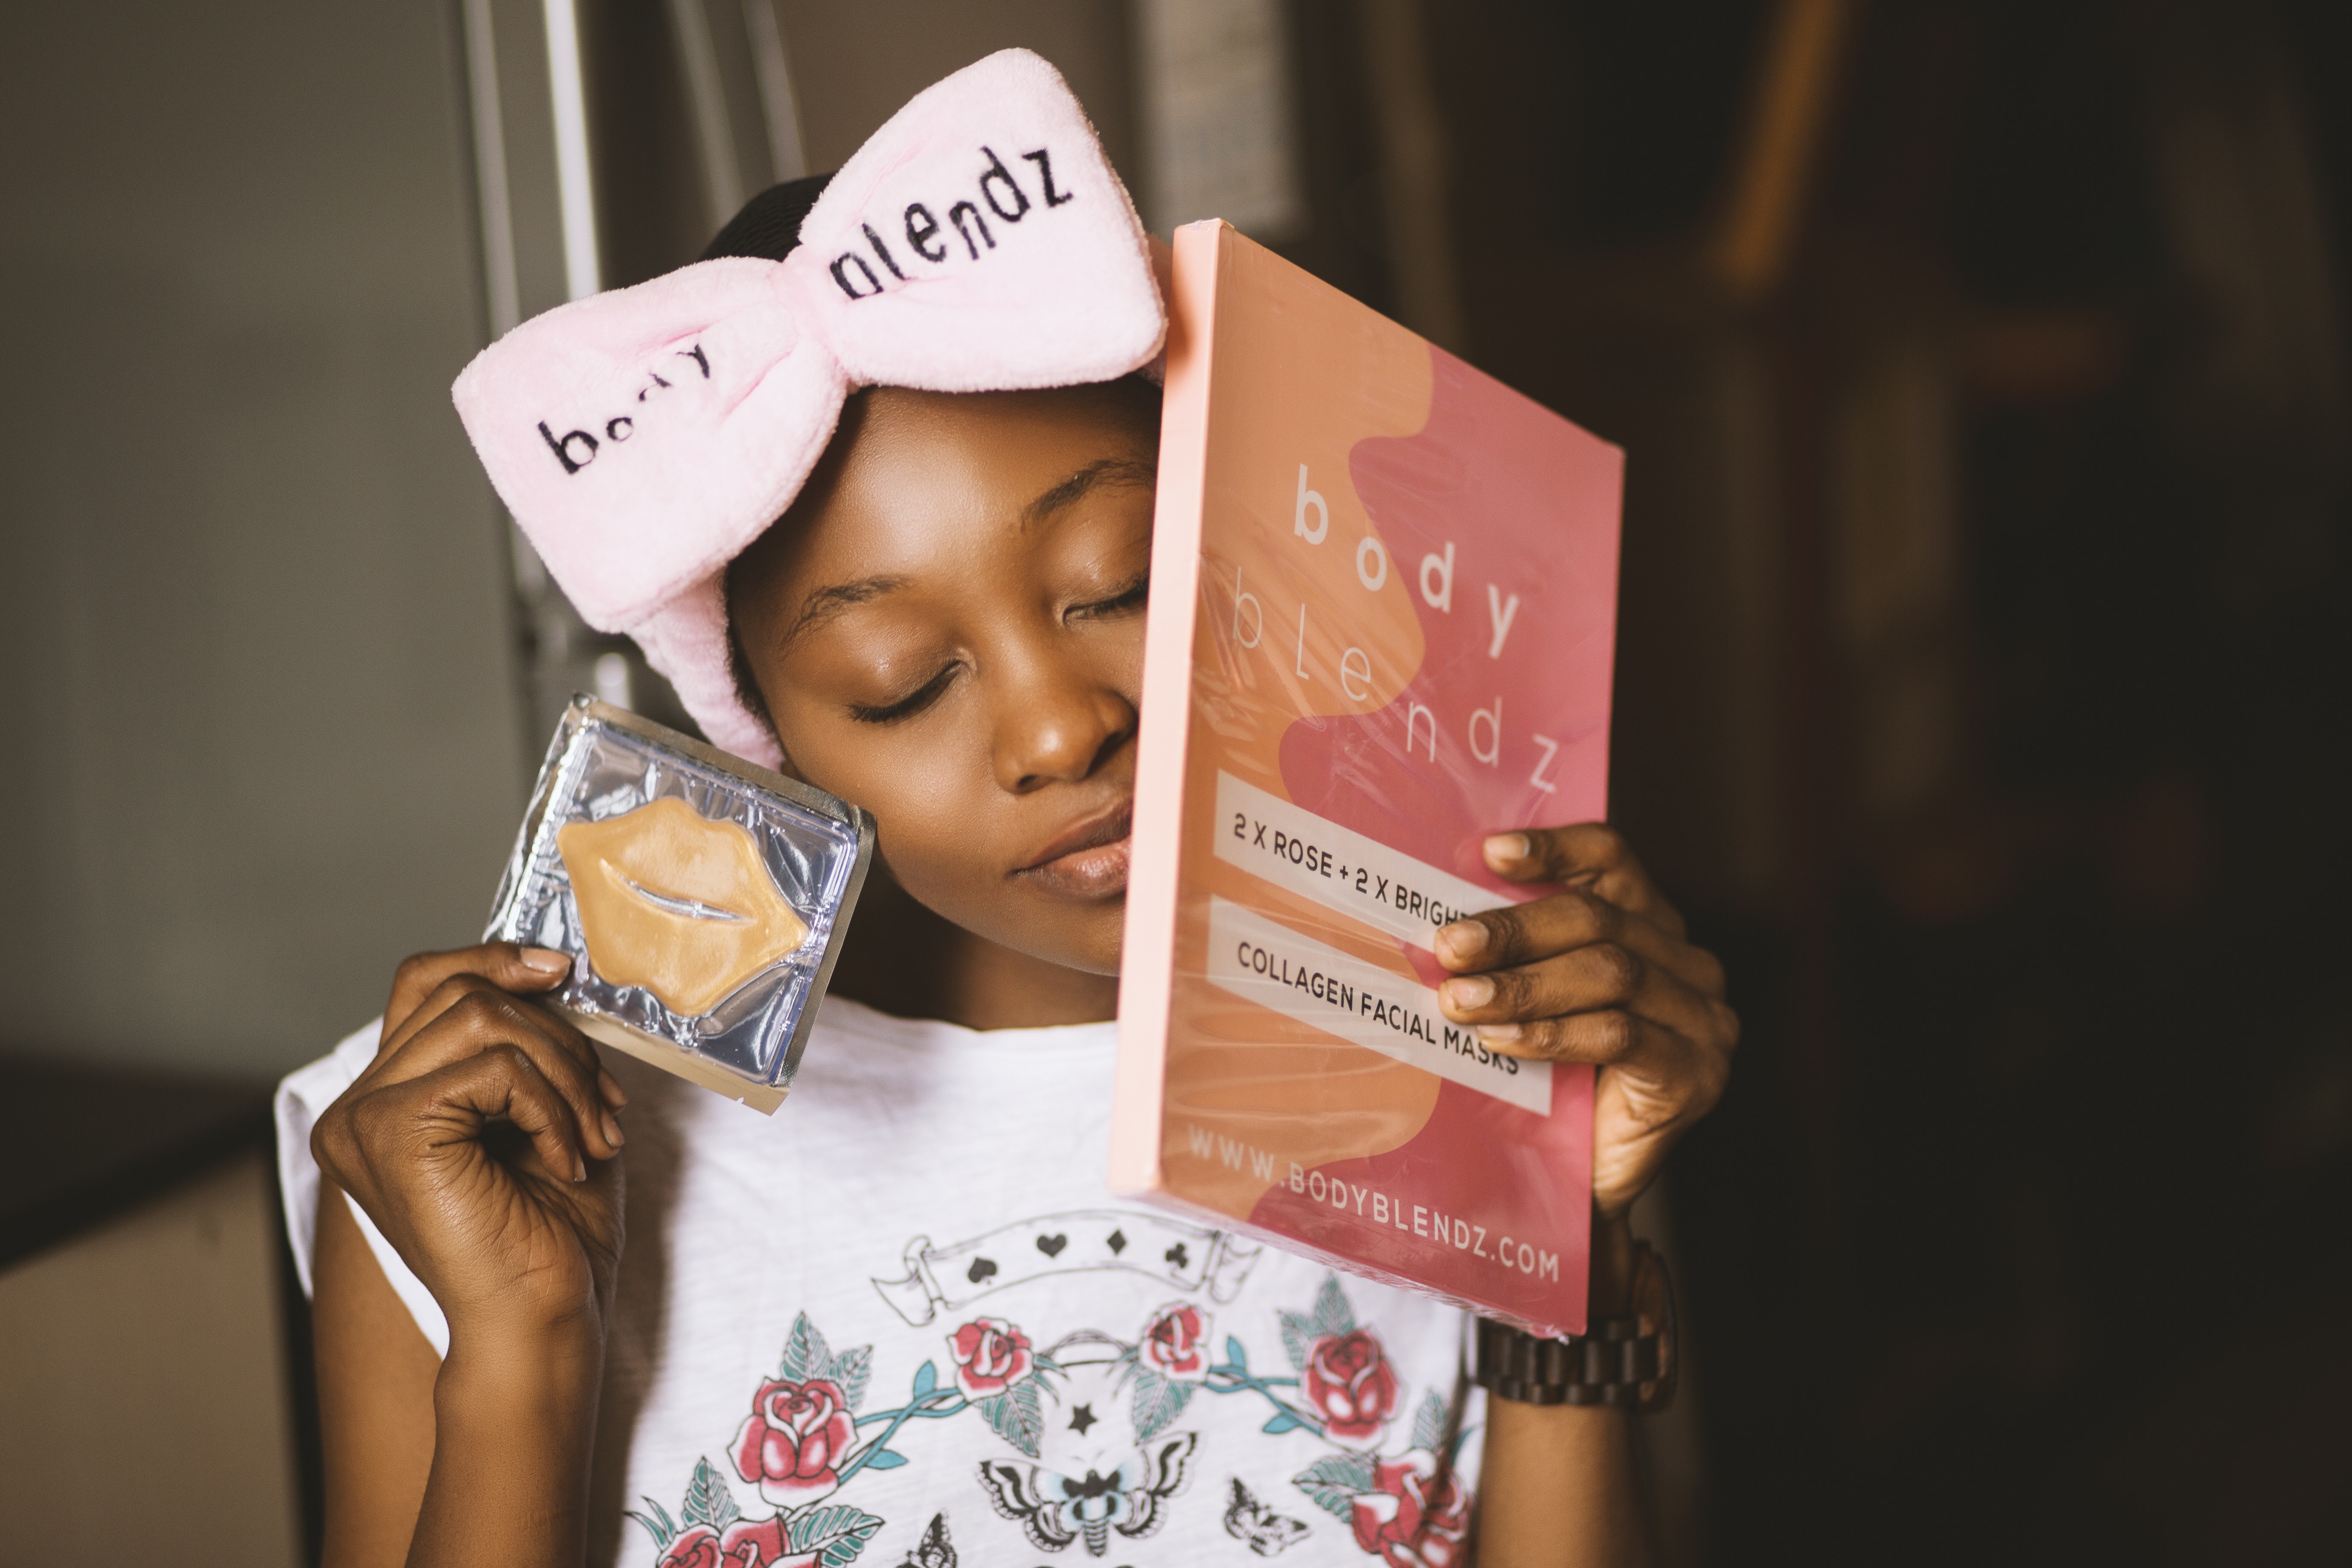
face, head, child, smile, happy